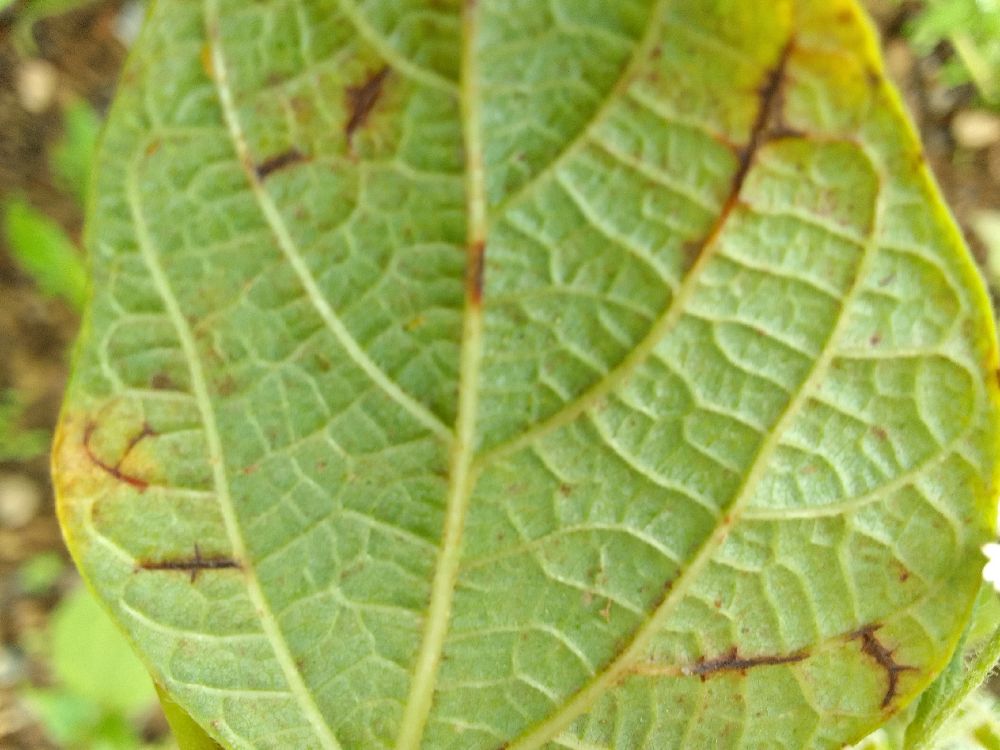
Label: anthracnose